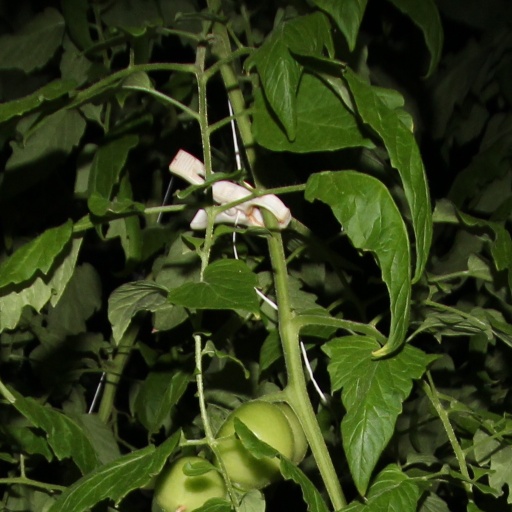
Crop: tomato